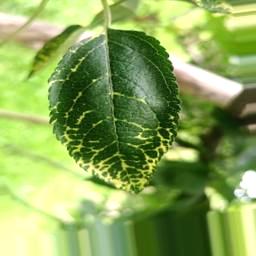
Label: Apple_Mosaic